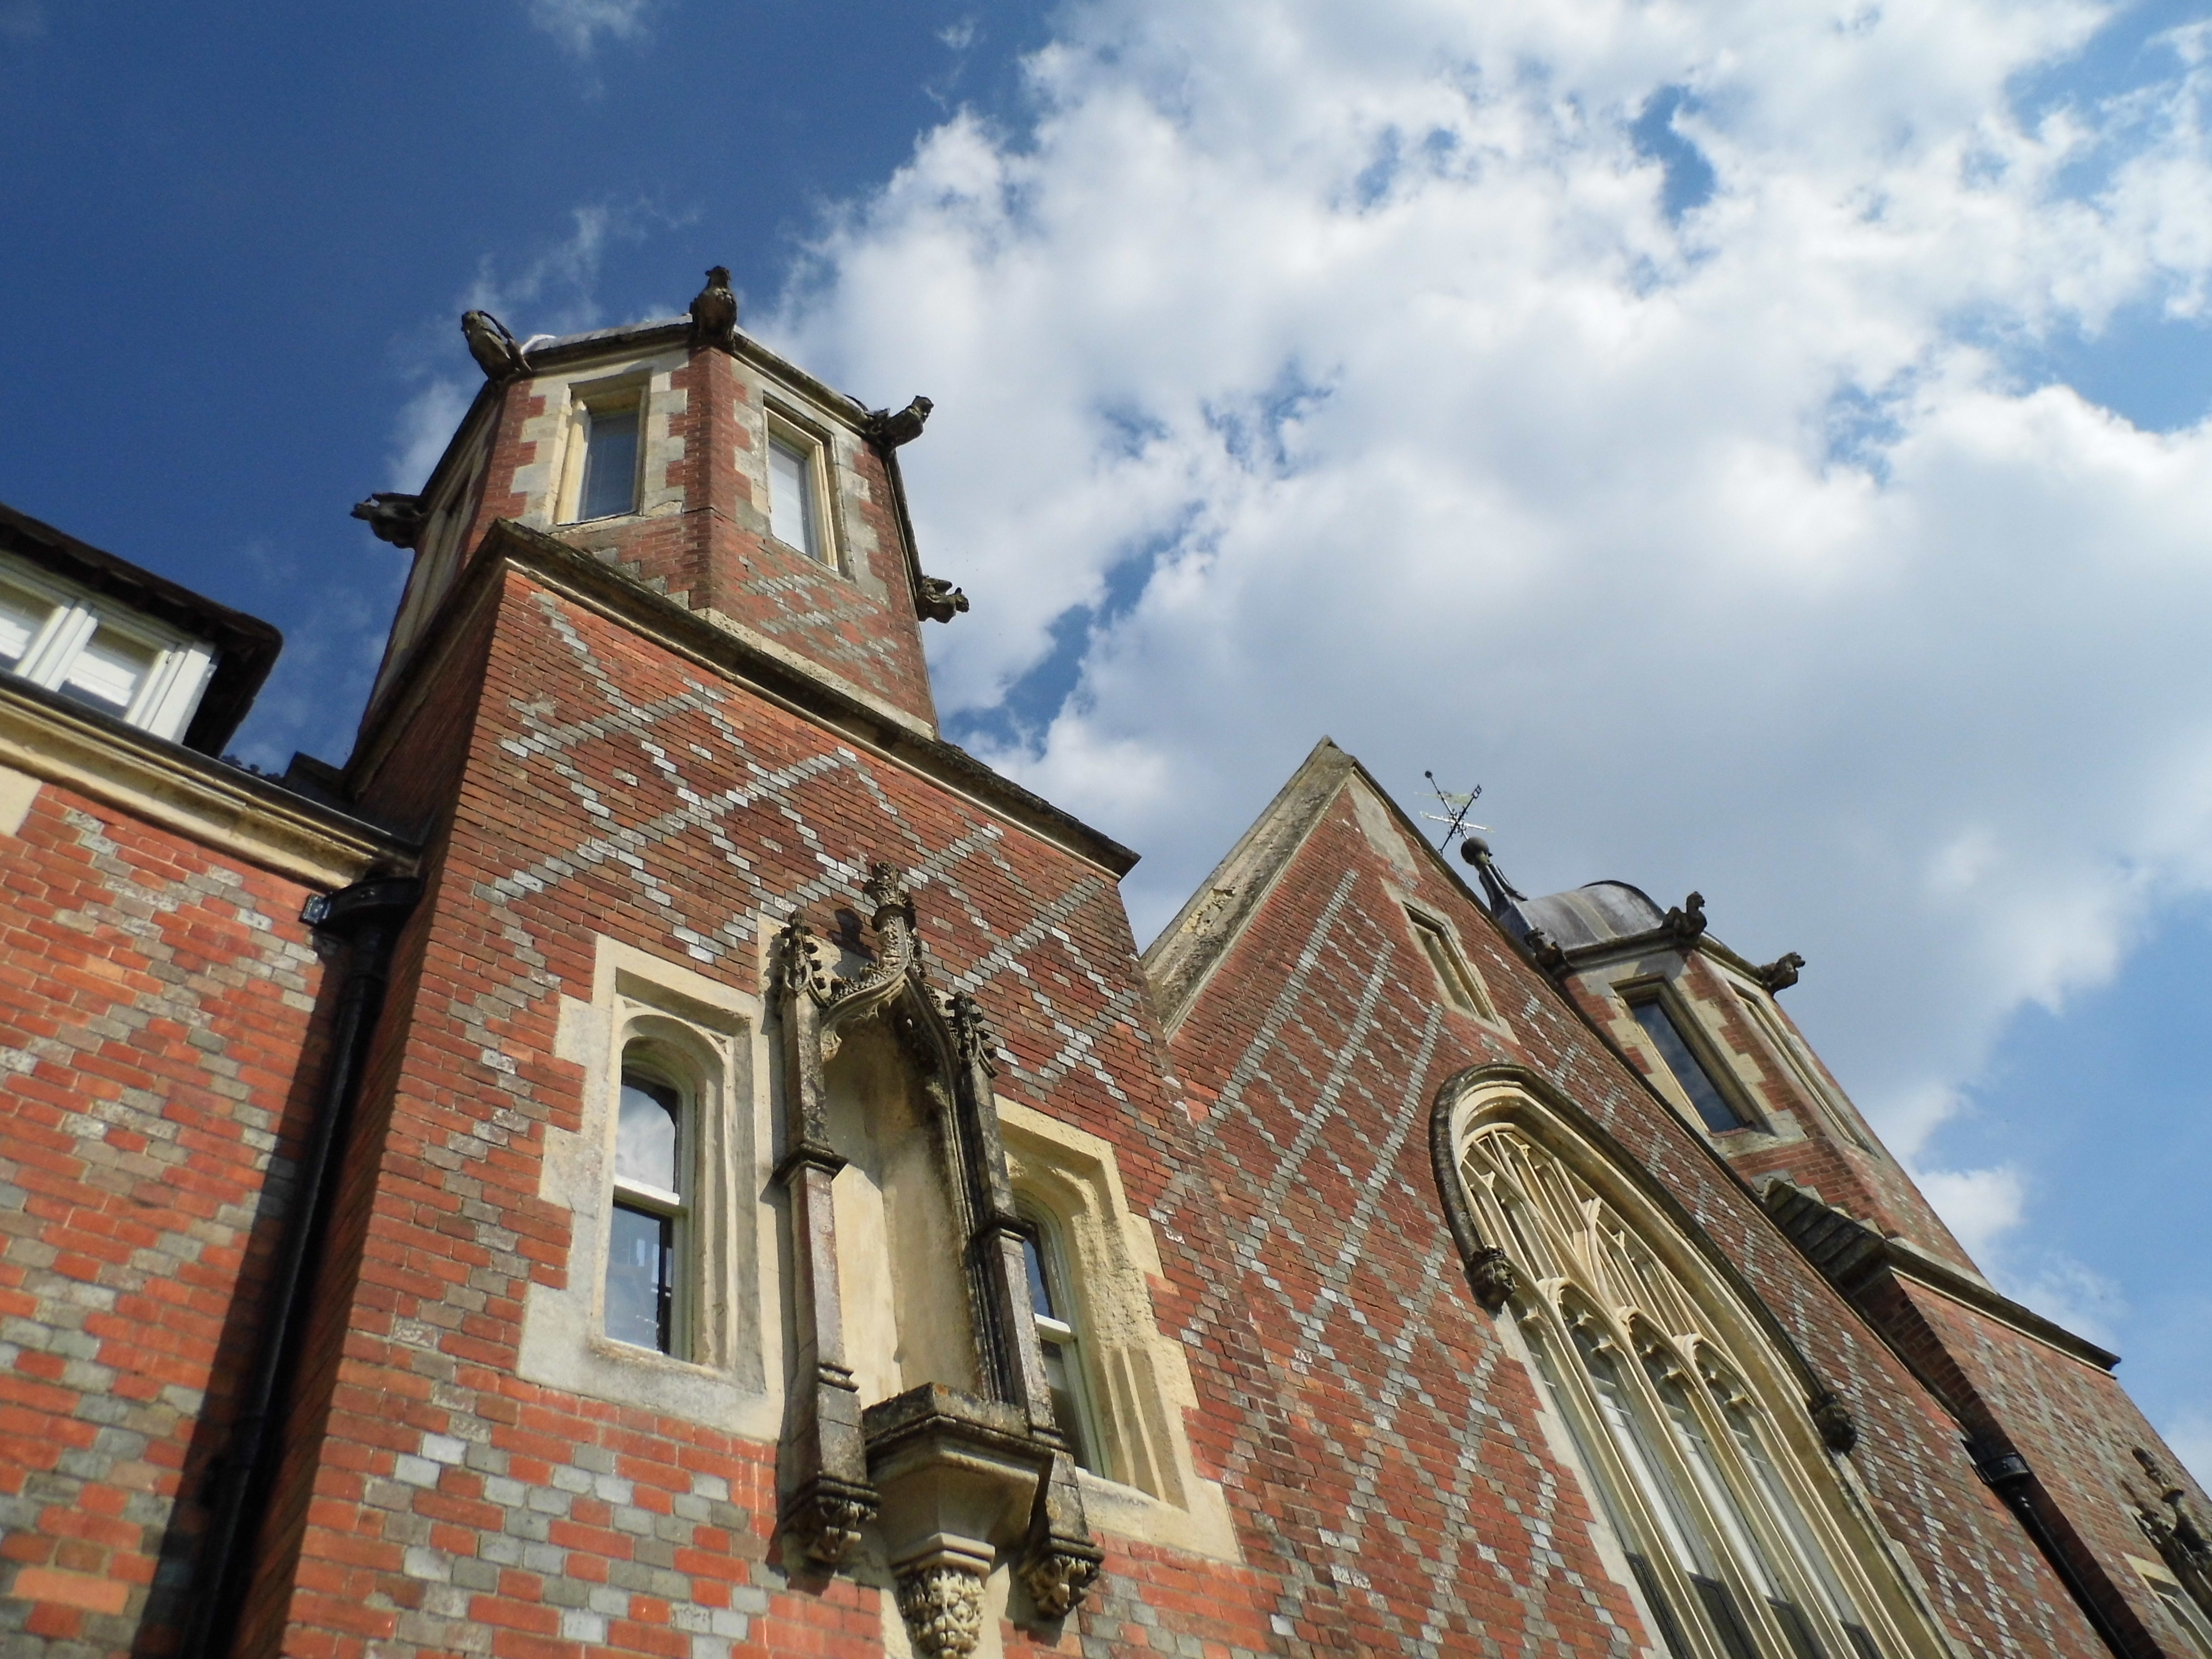
architecture, house, town, roof, building, facade, church, chapel, place of worship, steeple